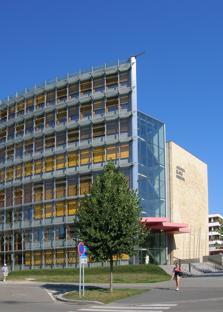
Building: Moravian Library
Country: Czechia
Year built: 2001
Moravian Library Moravian Library in Brno 49°12′31.14″N 16°35′38.5″E / 49.2086500°N 16.594028°E / 49.2086500; 16.594028 Location Brno , Czech Republic Type Regional library Established 1770 (255 years ago) ( 1770 ) Collection Size 4,129,742 total items Other information Director Tomáš Kubíček Website www.mzk.cz Moravian Library ( Czech : Moravská zemská knihovna ) is the second largest library in the Czech Republic . Located in Brno , Czech Republic , it is a universal research library and the regional library of the South Moravian Region . History The initial foundations for what would eventually become the Moravian Library began in 1770 with the Library of the Moravian Economic Society. After similar groups came together, this led to the formation of the Moravian- Silesian Society for the Uplift of Tillage, Natural Science and National History and Geography (Czech: Moravskoslezská společnost pro podporu zemědělství, přírodoznalectví a vlastivědu) at the beginning of the 19th century. At this time, the collection was private and was a part of the Františkovo Muzeum. It was opened to the public near the end of the 19th century and officially separated from the Františkovo in 1899. Early on, it grew mainly by donations. Monasteries throughout Czechoslovakia were dissolved in 1950, with their property, including library collections, confiscated to be divided among state institutions. The Moravian Library retained a large collection of historic materials from the Archives of the Benedictine abbey in Rajhrad . These materials were later returned to the Benedictine library in 2004, but the Moravian Library has remained active in preserving and digitizing them. The library moved to a new building in 2001. Services The library holds more than 4 million books, and more than 20,000 people use the library every year. It plays an irreplaceable role in the preservation of cultural heritage and contributes by various projects of digitalization and access to documents. It has a valuable collection of old maps, incunabula and medieval manuscripts. References